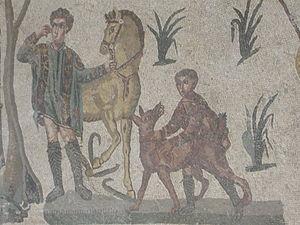
Le cirneco de l'Etna est un chien originaire de Sicile. La Fédération cynologique internationale l'a répertorié dans le groupe 5, section 7, standard n° 199.